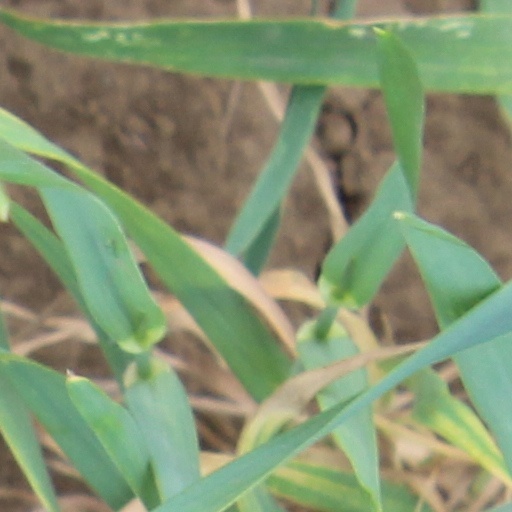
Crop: wheat